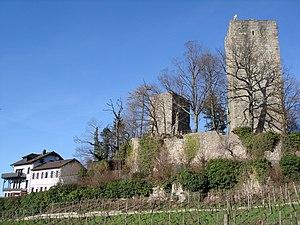
Bühl est une ville d'Allemagne, située dans le Land de Bade-Wurtemberg.